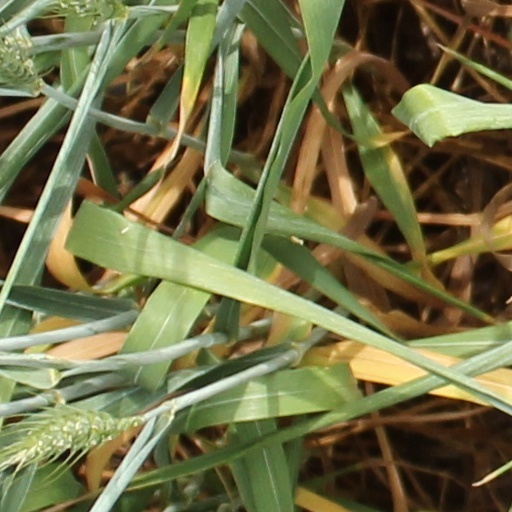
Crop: wheat